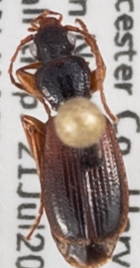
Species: Cymindis neglecta
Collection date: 2021-07-21
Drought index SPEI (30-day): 2.09
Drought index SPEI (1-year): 0.016
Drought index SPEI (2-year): -0.644